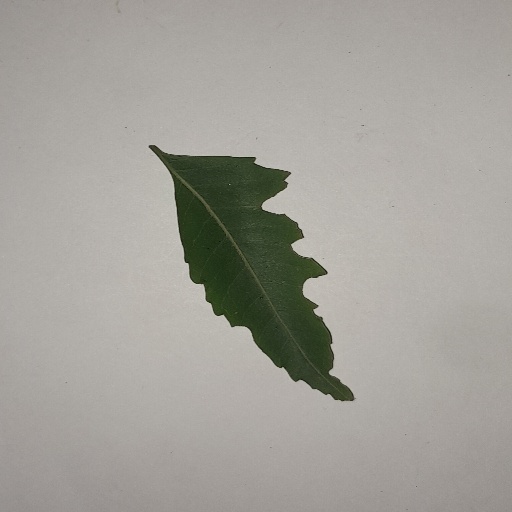
Species: Neem
Leaf condition: Shot Hole Leaf